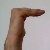
The image shows a hand gesture representing a space in Indian Sign Language.